Outline of Thailand

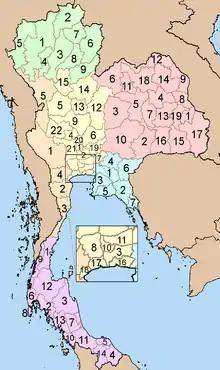
Map showing the 76 provinces and 1 metropolitan municipality (Bangkok) of Thailand

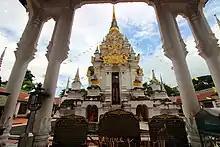
A chedi built in Srivijaya period, Amphoe Chaiya, Surat Thani Province

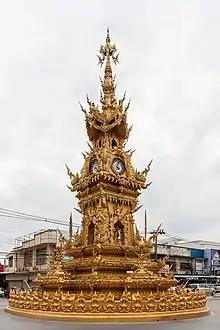
Chiang Rai city clock tower in the middle of Amphoe Meaung Chiang Rai

Altogether Thailand has 877 districts (อำเภอ; Amphoe), not including the 50 districts of Bangkok which are called "khet" (เขต) since the Bangkok administration reform in 1972.